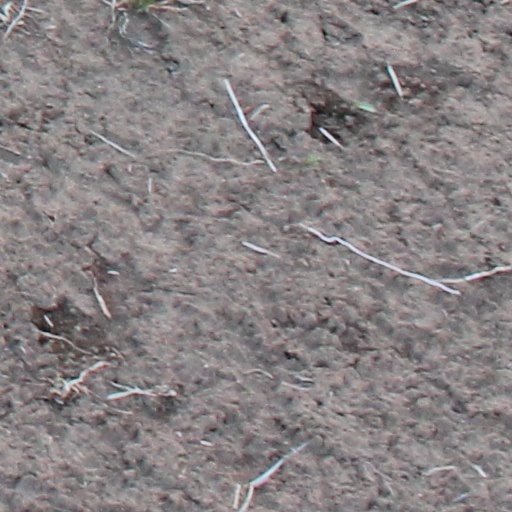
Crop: wheat